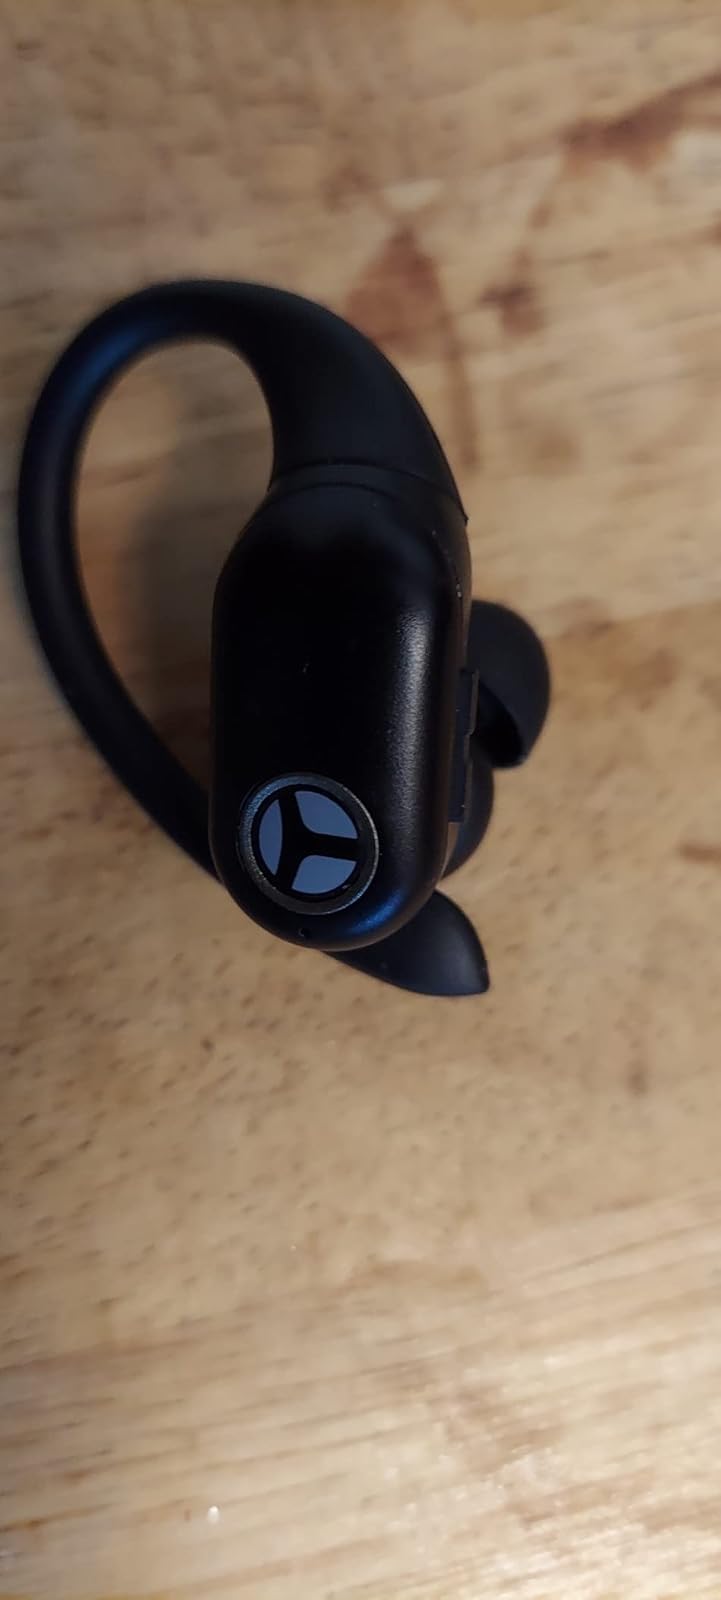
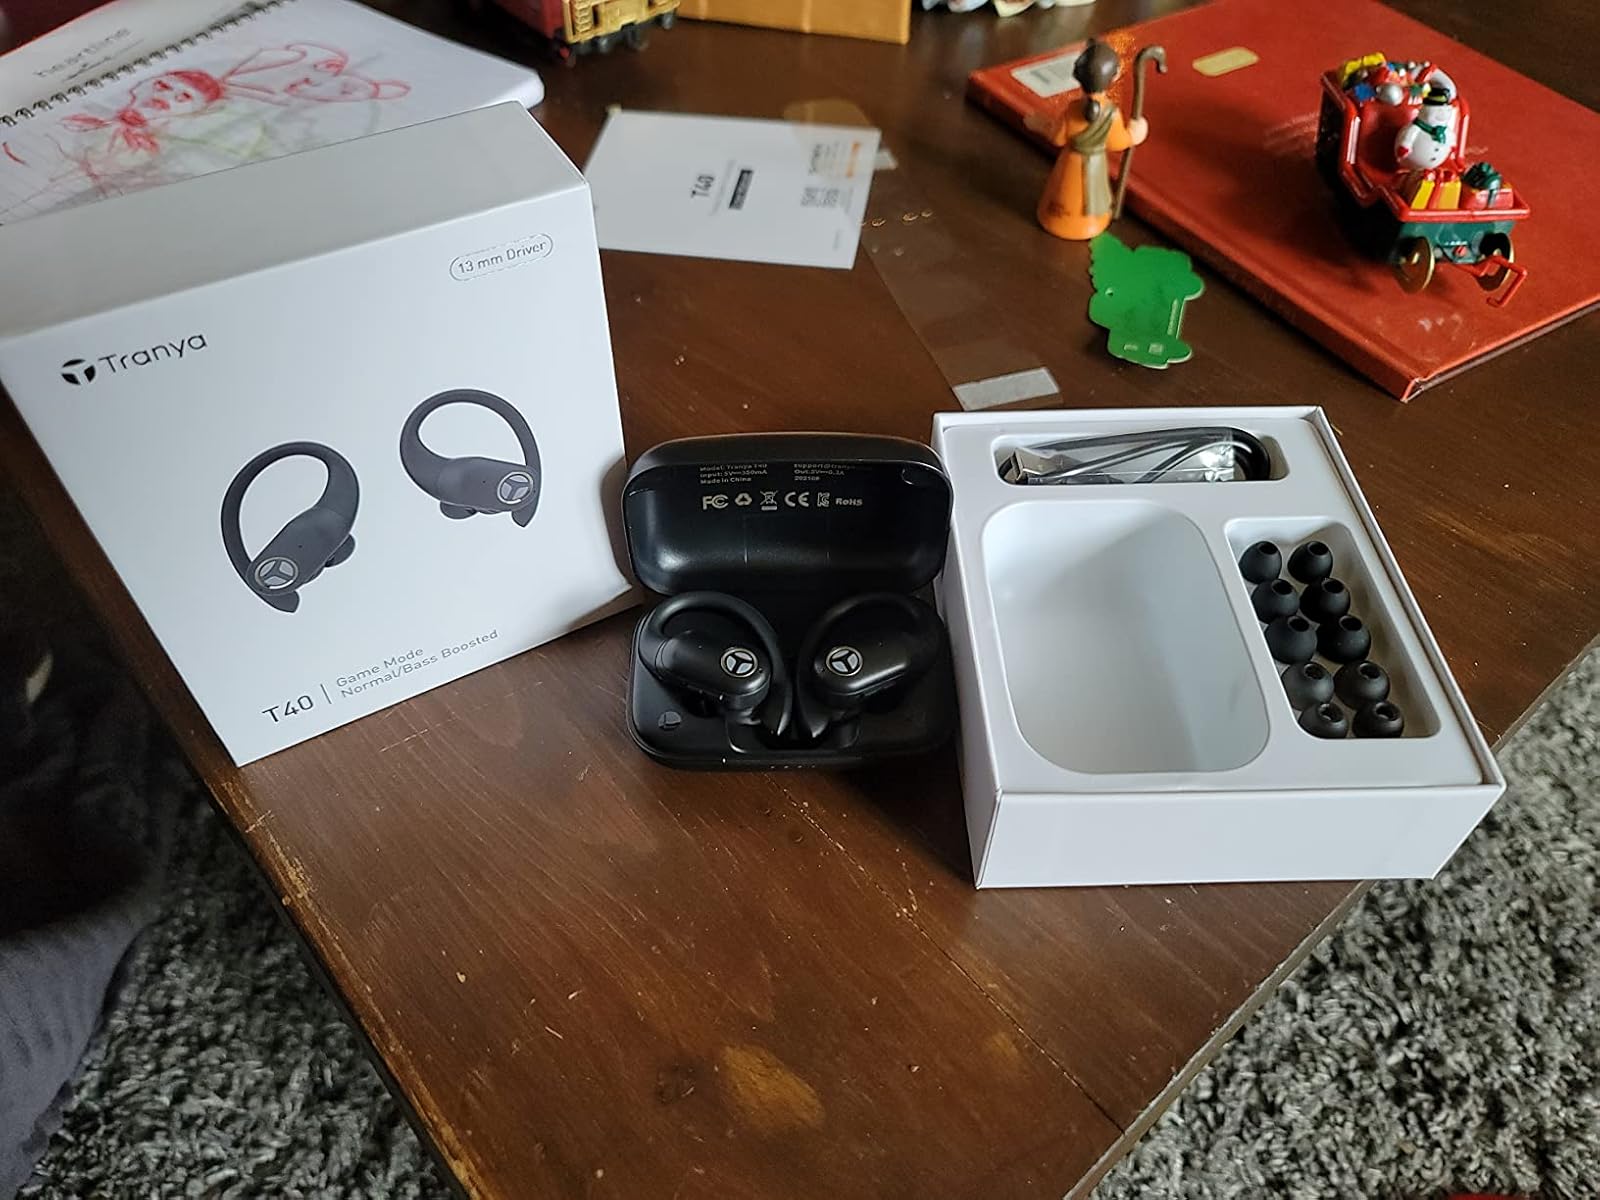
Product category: earbuds
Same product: yes